Urkiola Natural Park

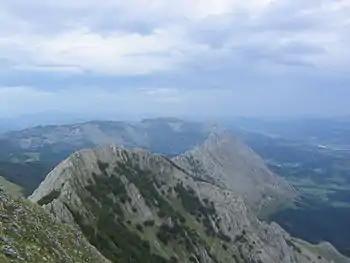
Anboto and Aramotz

The vegetation of Urkiola Natural Park presents typical features of the Cantabrian-Atlantic provinces of the Euro-Siberian region, with features of the Mediterranean region. The vegetation is: